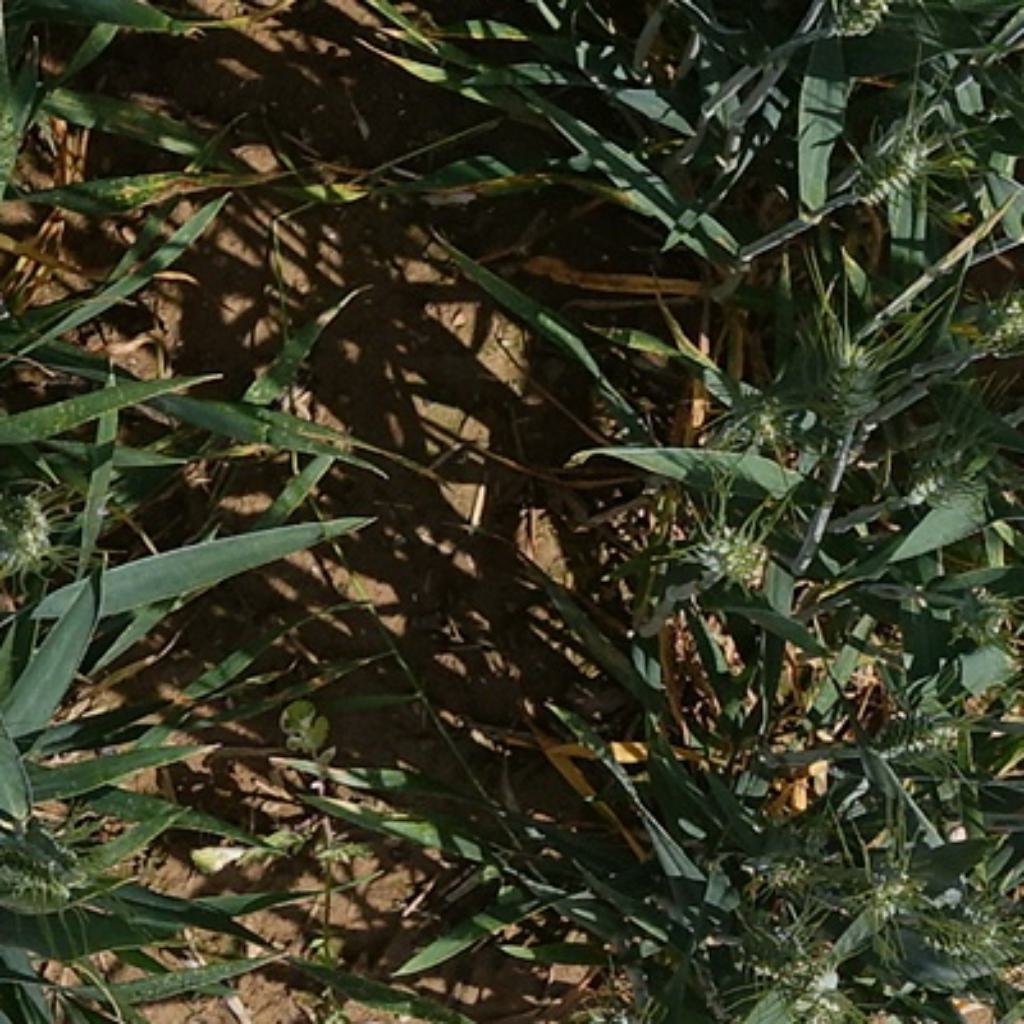
Country: France
Location: VLB
Wheat development stage: Filling